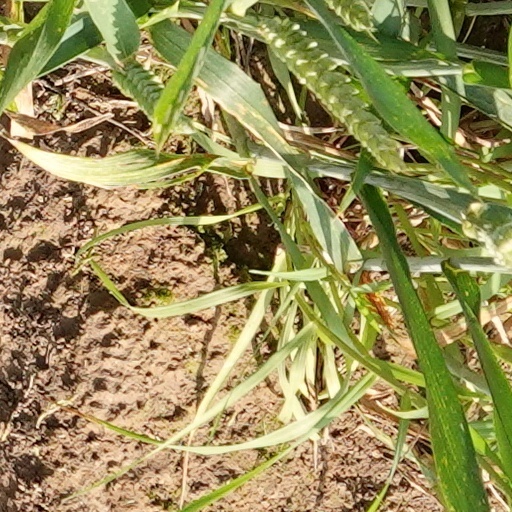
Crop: wheat